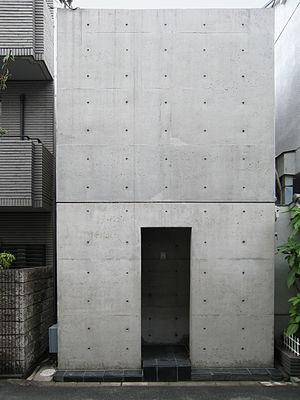
La maison de ville à Sumiyoshi, aussi appelée maison Azuma, est une maison de ville située dans l'arrondissement de Sumiyoshi, à Osaka au Japon.
L'Architecture moderne ou Mouvement moderne naît du passage progressif de la campagne à la ville dans un contexte de changements techniques, sociaux et culturels liés à la révolution industrielle. Les conséquences se font sentir dans la construction et l'urbanisme entre la fin du XVIIIᵉ siècle et le début du XIXᵉ siècle et plus précisément dans l'après guerre après Waterloo. Puis une ligne cohérente de pensée se produit pour la première fois en Angleterre avec William Morris en 1860 mais le point crucial du processus qui met la théorie et la pratique face à la réalité est atteint par Walter Gropius en 1919 quand il ouvre le Bauhaus de Weimar. C'est à ce moment que l'on peut parler au sens strict du terme de mouvement moderne.
Tadao Andō, né le 13 septembre 1941 à Osaka, est un architecte japonais. Il a été catégorisé comme faisant partie du style régionalisme critique. Il travaille beaucoup avec le béton et la lumière.